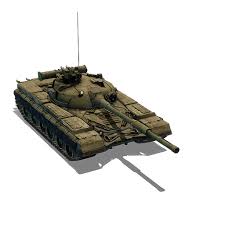
Label: T-80